Paul Cauthen

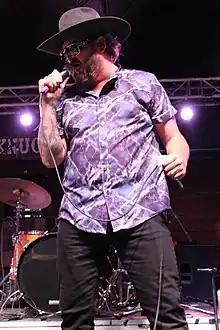
Cauthen live in Kansas City, 2022

In 2016, in a shift from singing as a duo to lead vocals, Cauthen released his first solo record called "My Gospel" on Lightning Rod Records. Parts of the record were recorded in Muscle Shoals, Alabama and features the work of Los Angeles-based multi-instrumentalist, Gus Seyffert. The song, "As Young As You'll Ever Be" is about the death of Cauthen's friend, the San Marcos, Texas-based singer-songwriter Victor Holk. "My Gospel" was listed as number 23 of "Rolling Stone" magazine's top 40 country records of 2016.